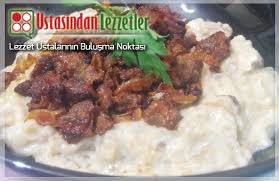
Yemek: hunkar_begendi